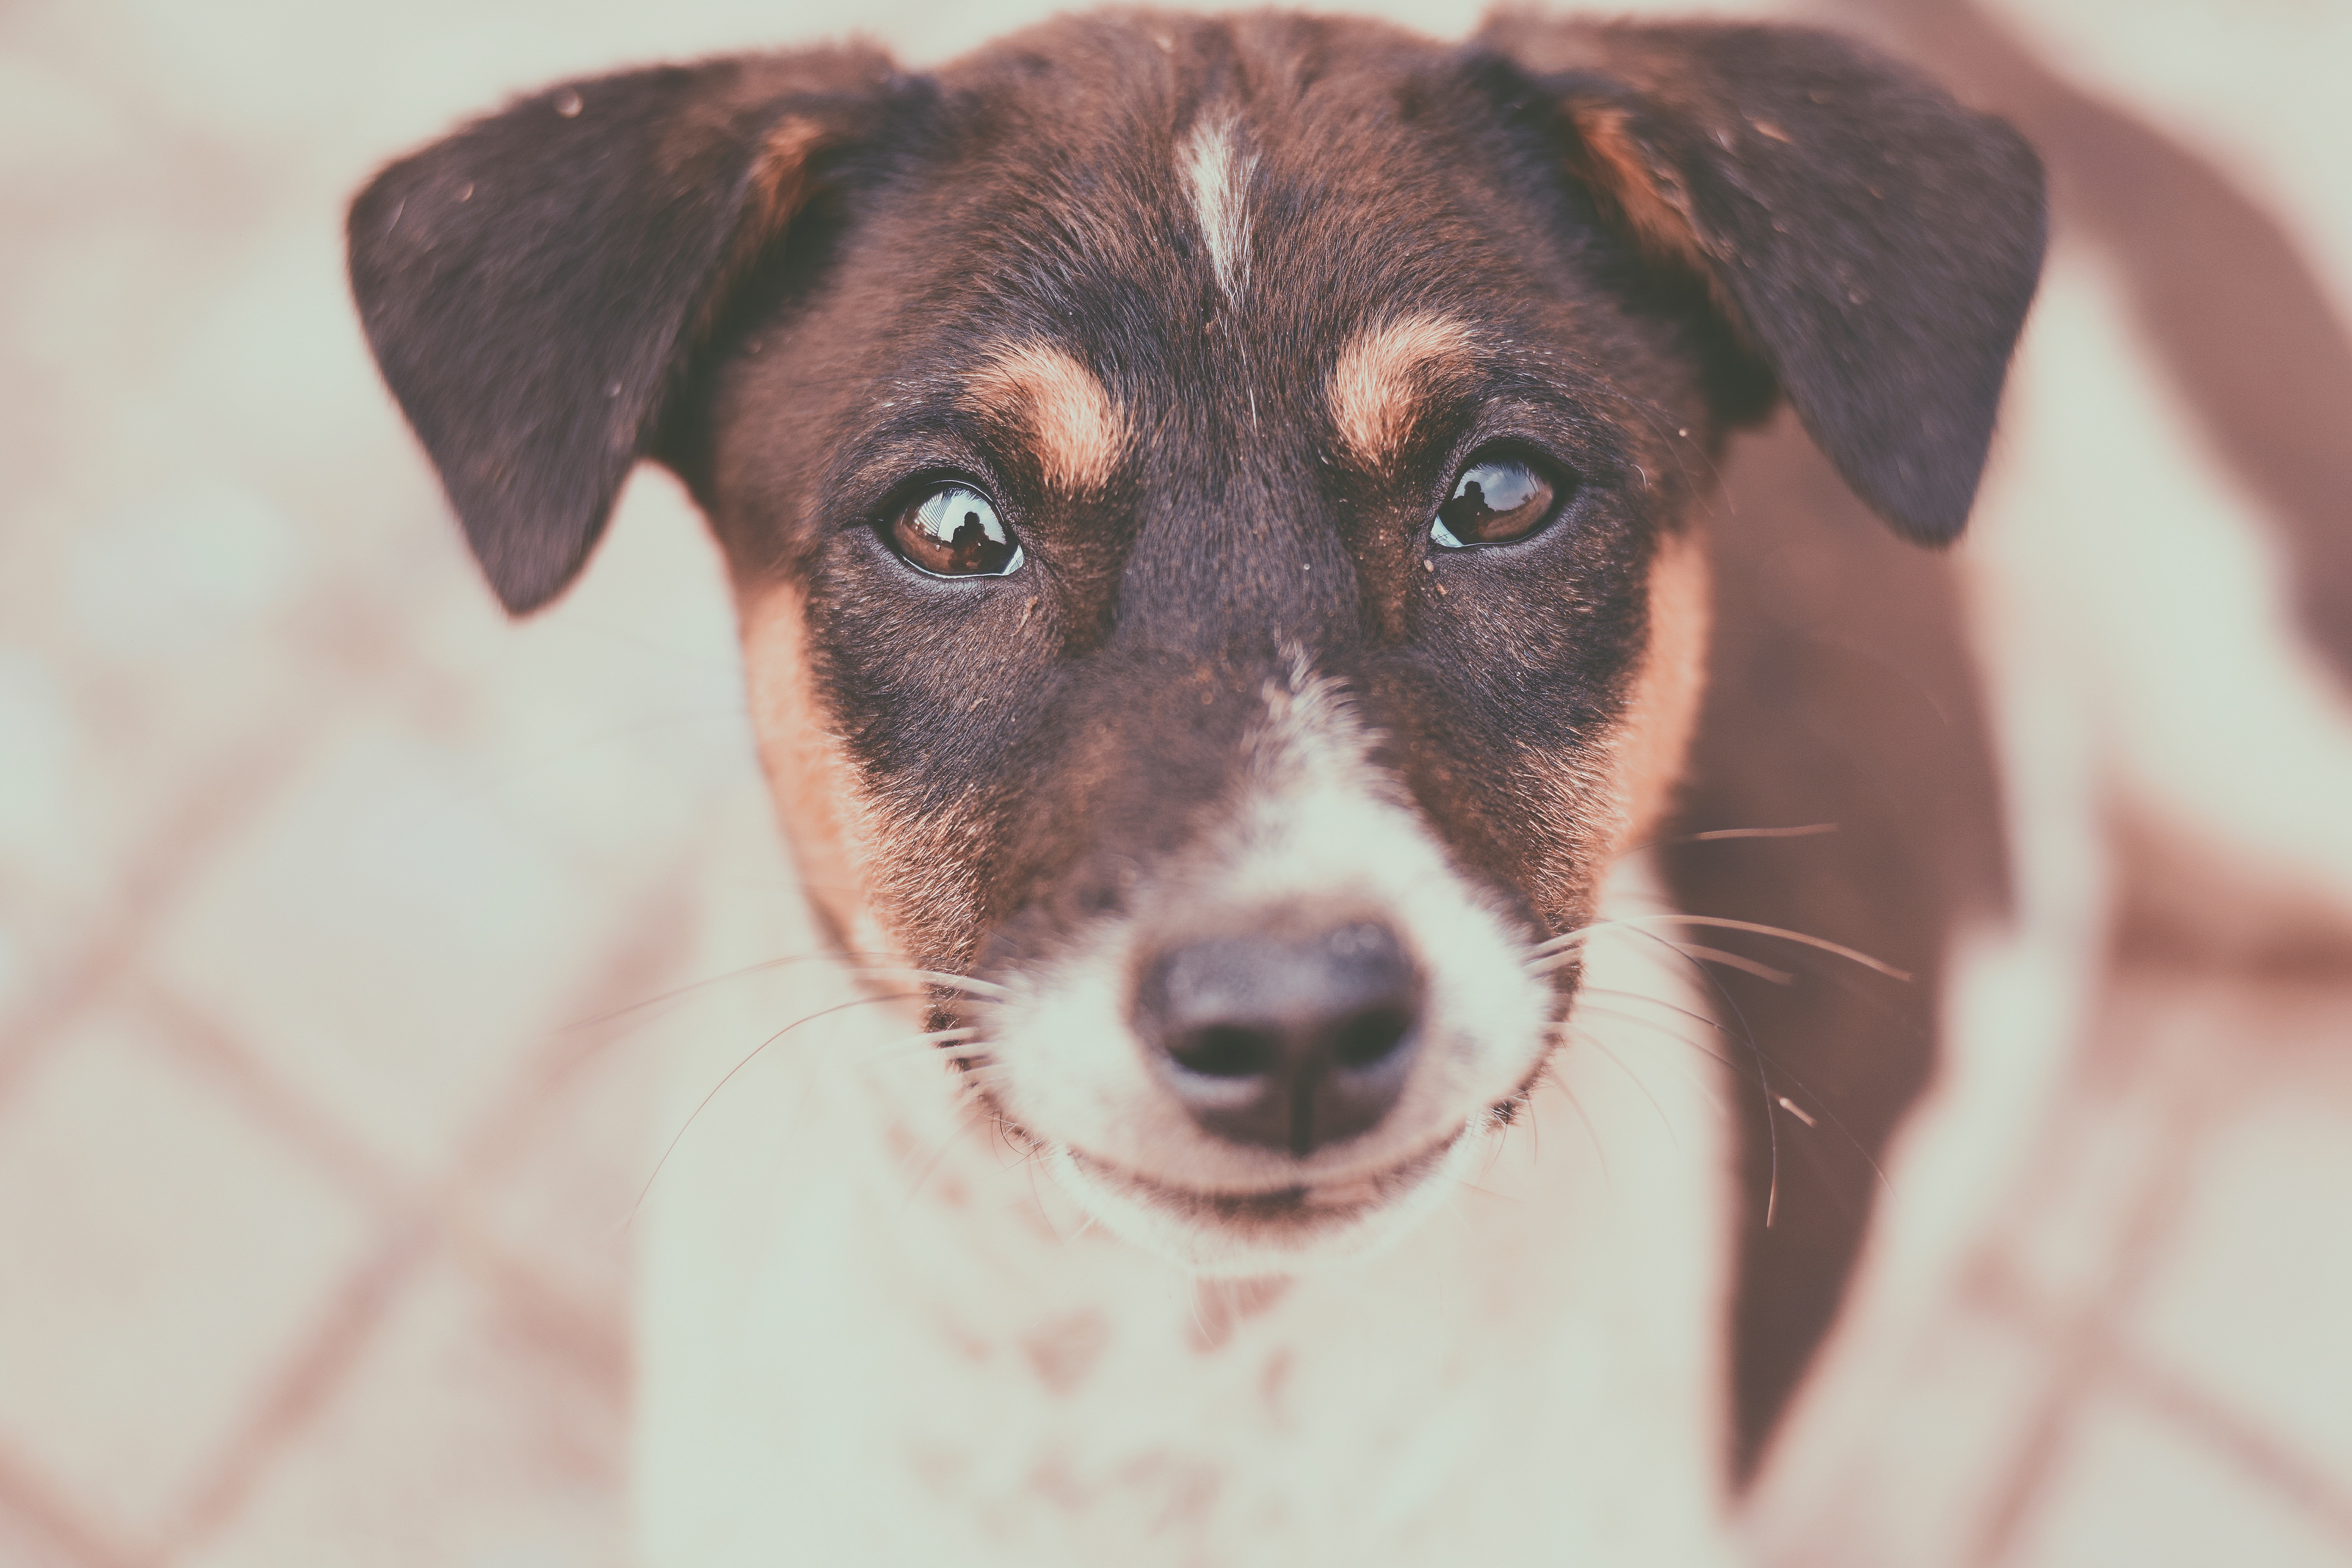
dog, mammal, vertebrate, dog breed, canidae, carnivore, snout, nose, whiskers, eye, Potcake dog, feist, puppy, fox terrier, ratonero bodeguero andaluz, smooth fox terrier, russell terrier, street dog, rare breed dog, danish swedish farmdog, brazilian terrier, companion dog, rat terrier, Chilean fox terrier